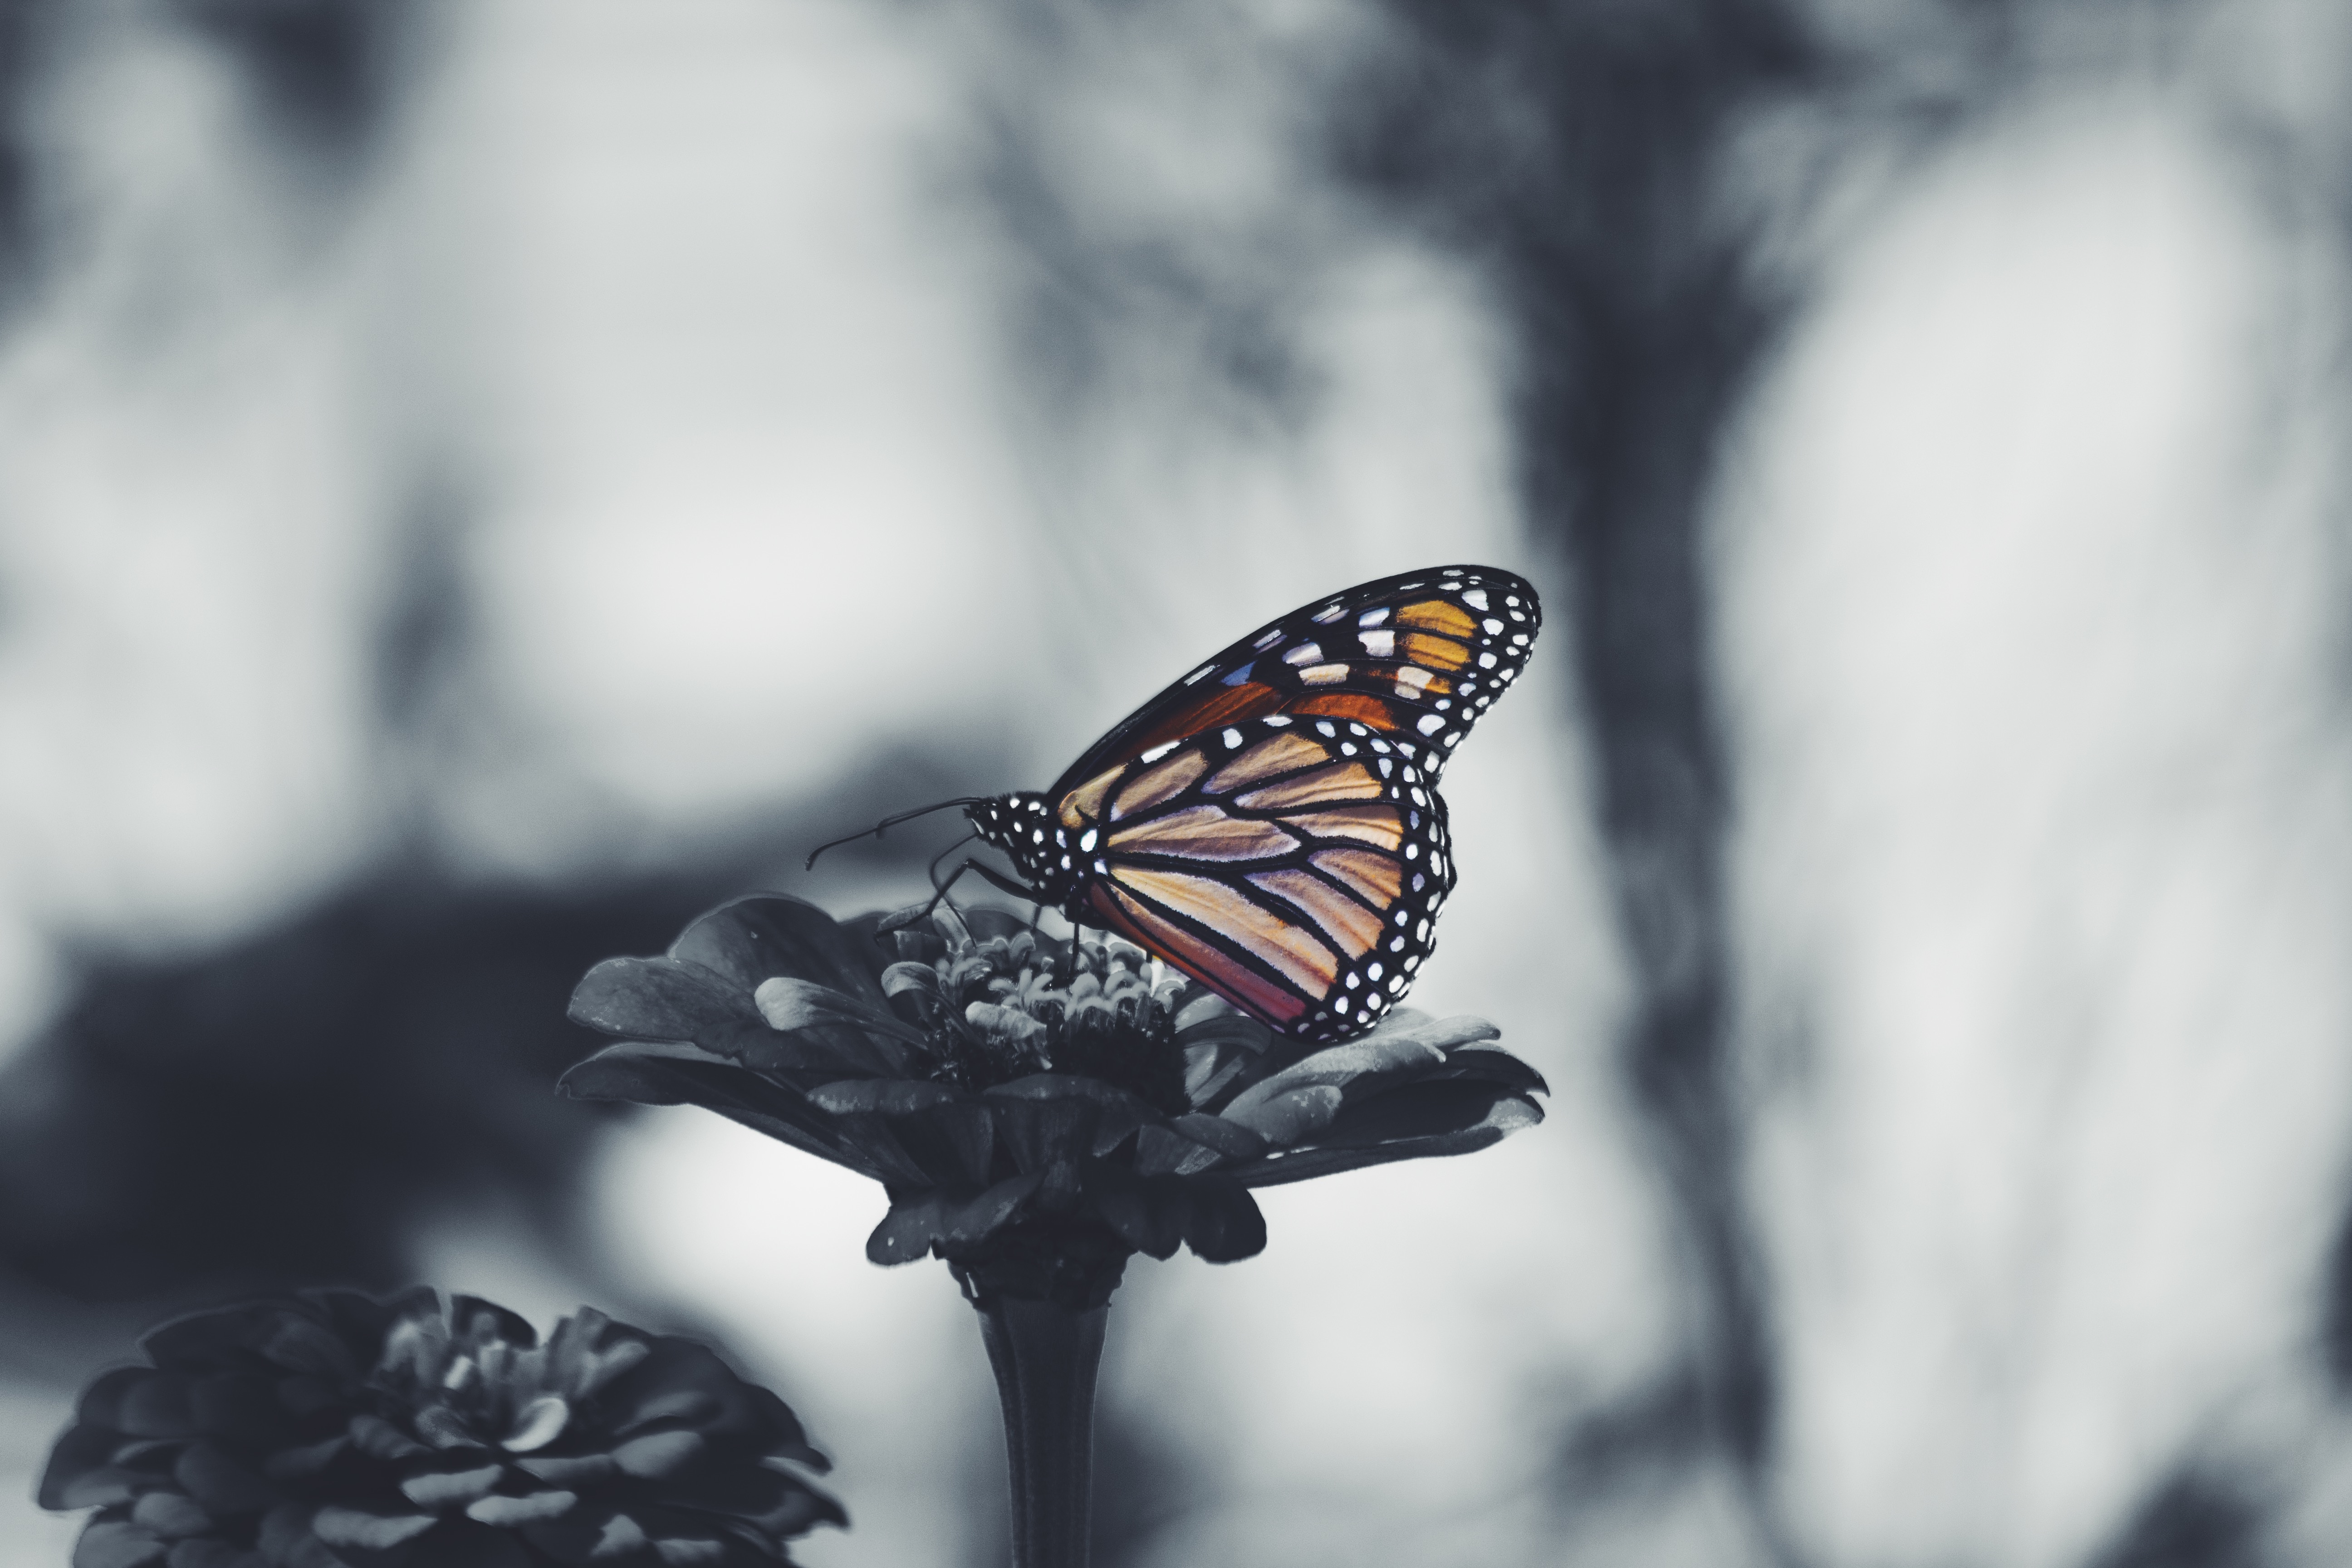
nature, wing, photography, leaf, flower, insect, butterfly, black, monochrome, fauna, invertebrate, monarch, close up, monarch butterfly, macro photography, arthropod, pollinator, moths and butterflies